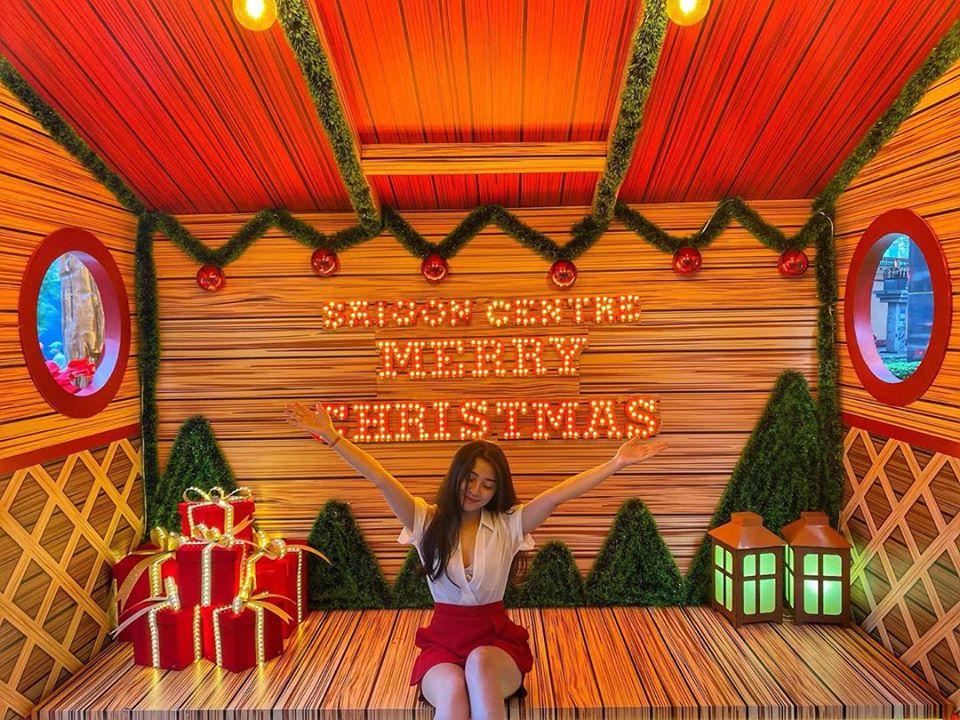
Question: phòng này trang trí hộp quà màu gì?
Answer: phòng này trang trí hộp quà màu đỏ